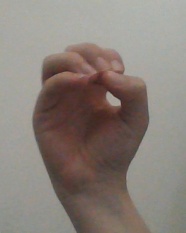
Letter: ha